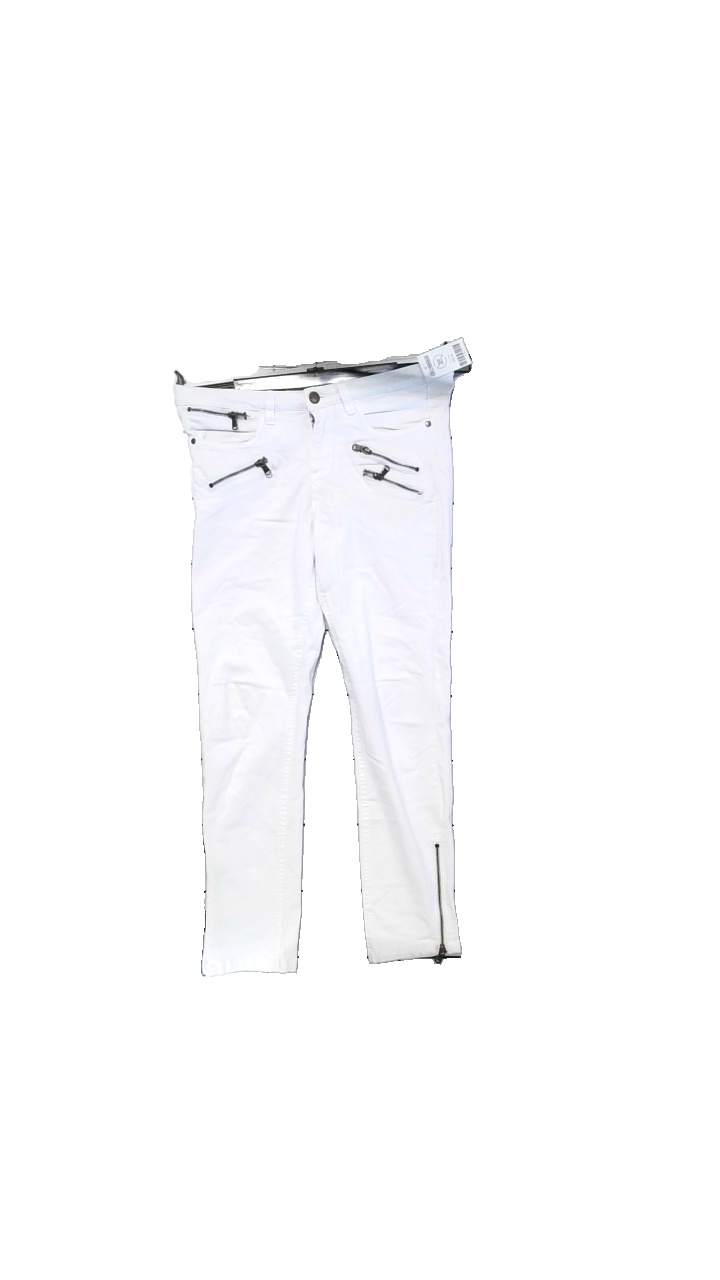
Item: Jeans (Ladies)
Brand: Saint Tropez
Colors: White
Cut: Tight
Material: -
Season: Spring
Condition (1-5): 3
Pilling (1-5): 3
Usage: Reuse
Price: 50-100